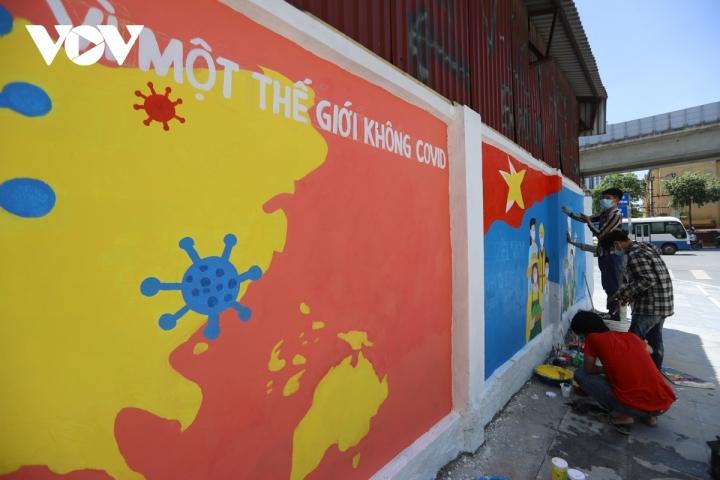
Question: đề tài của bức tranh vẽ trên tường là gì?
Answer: vì một thế giới không covid